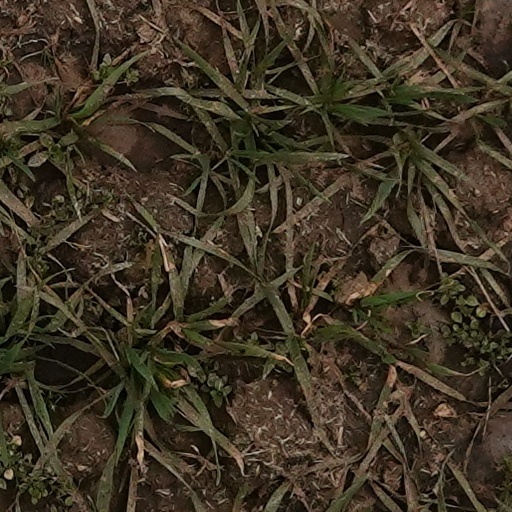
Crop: wheat